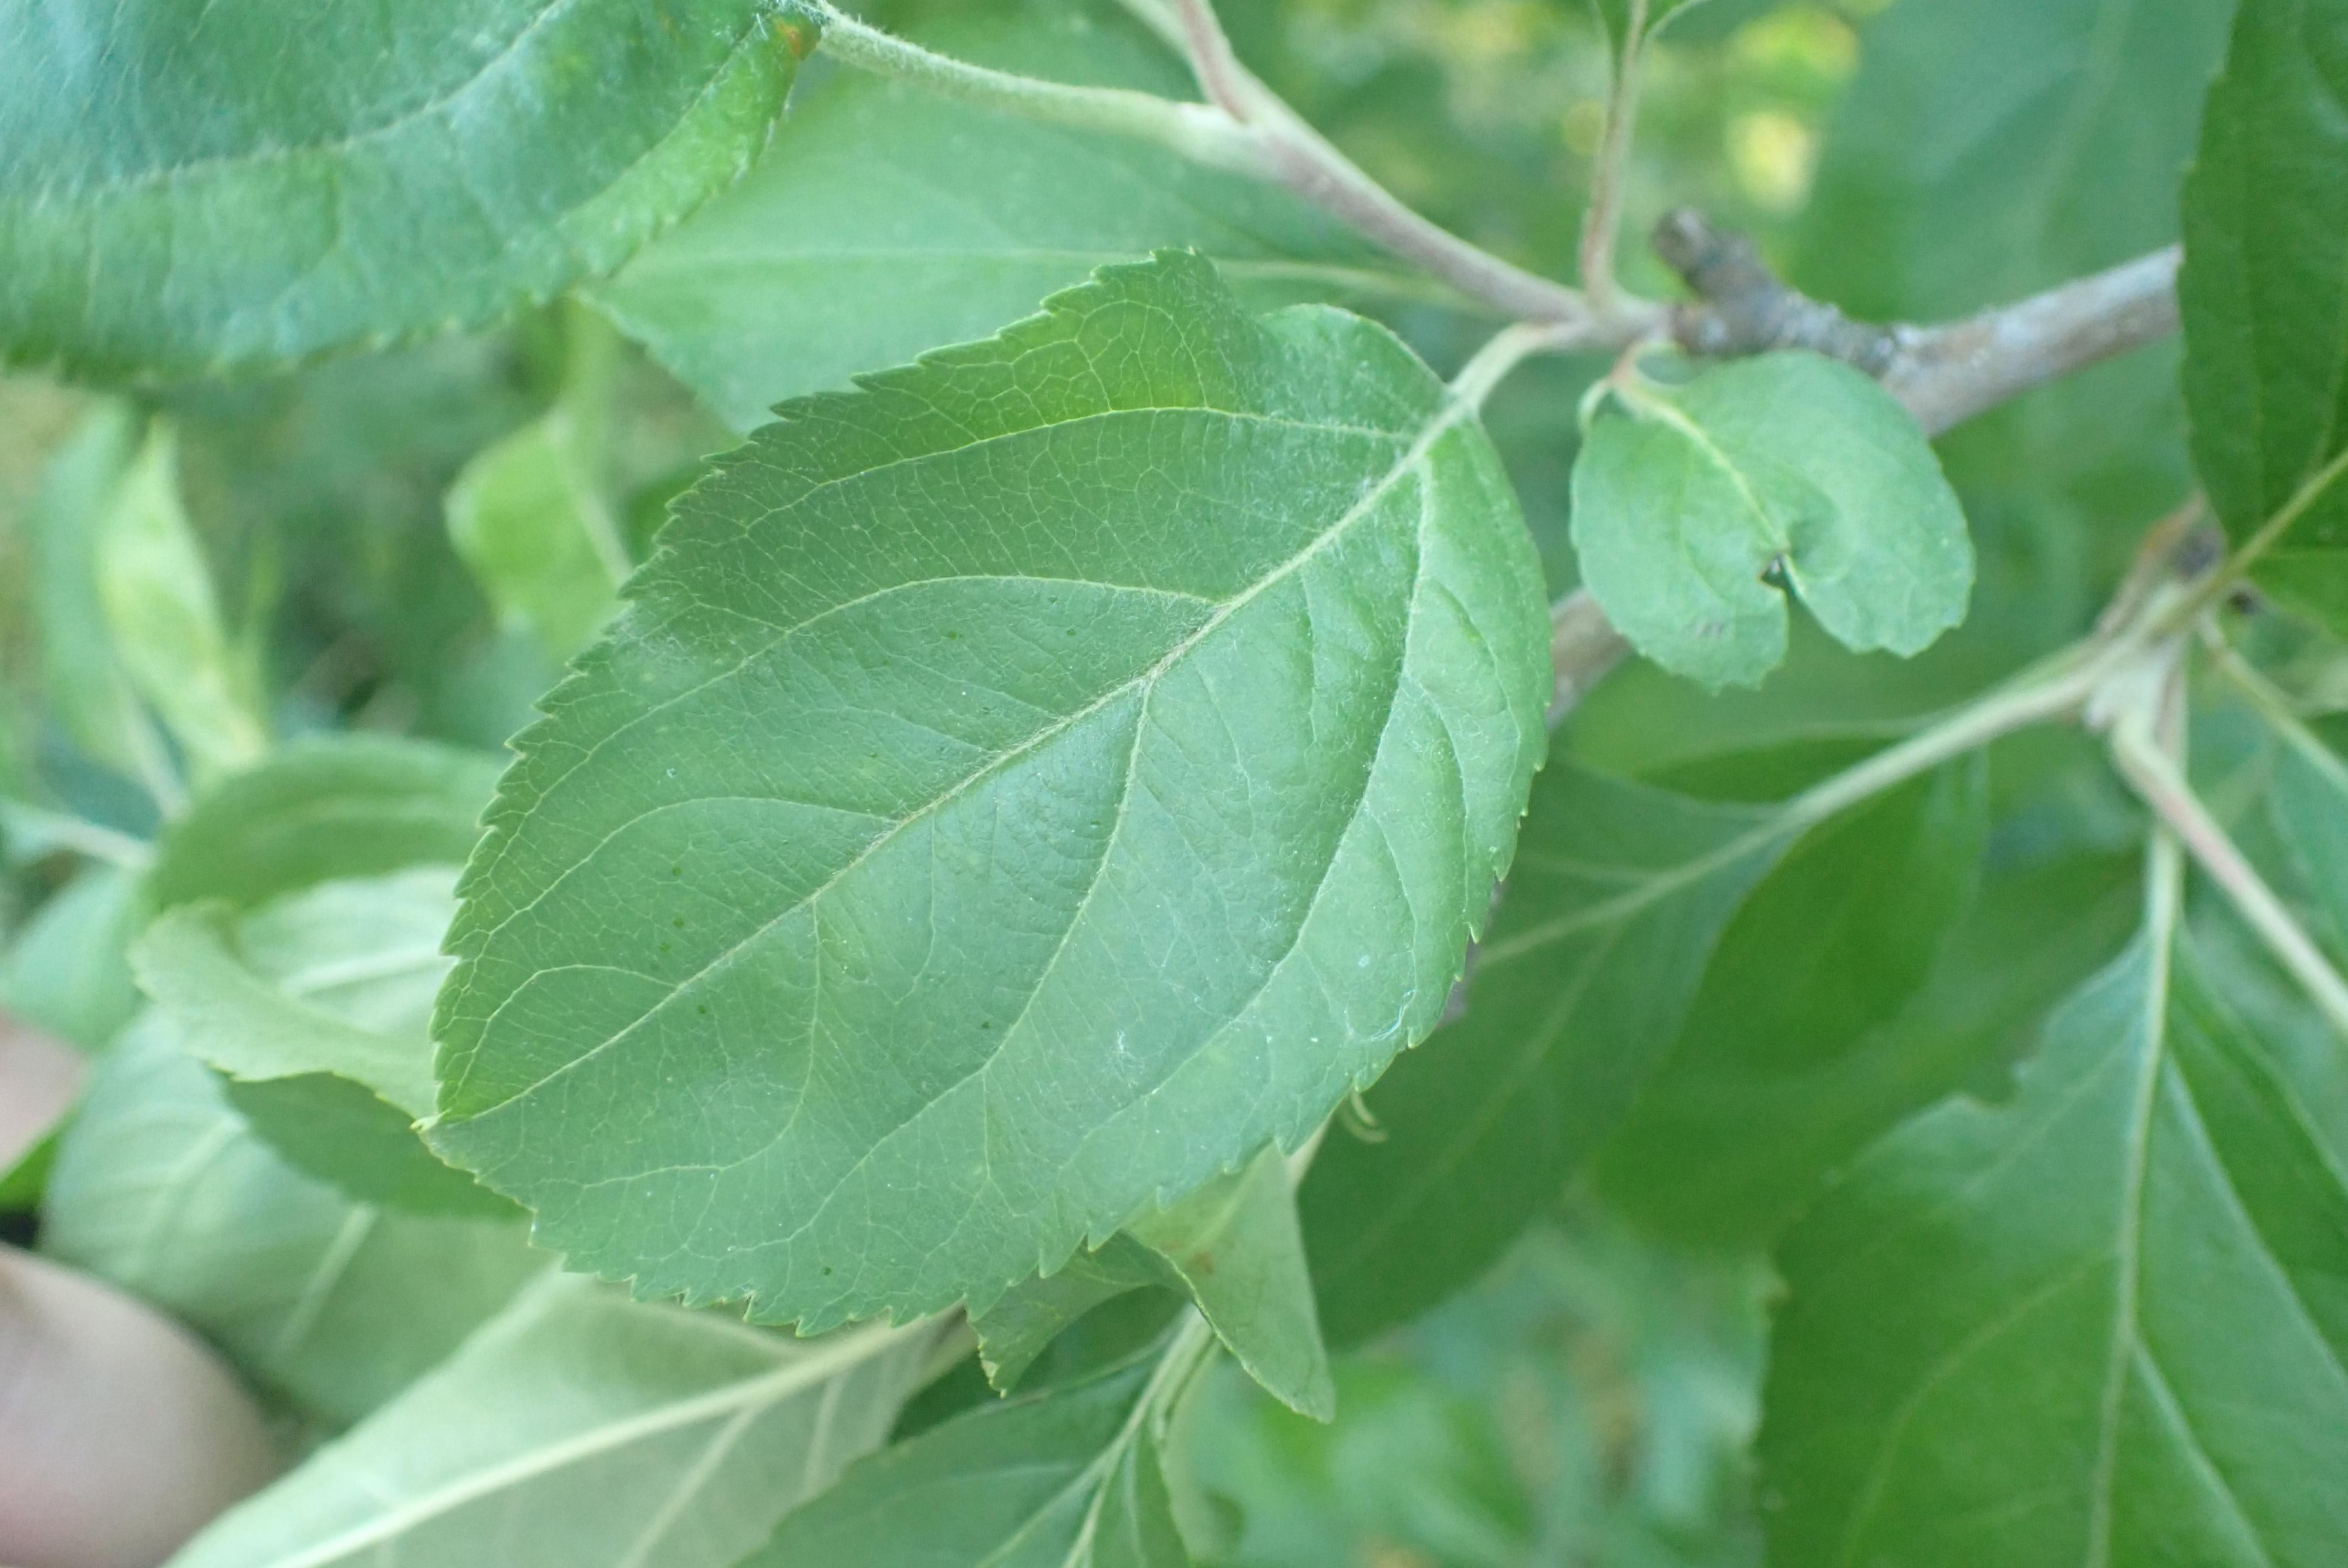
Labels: healthy